Cinema of the United States

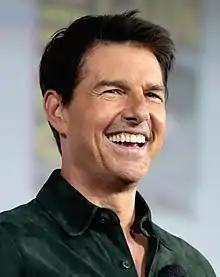
Tom Cruise, in a pre-recorded segment, skydived from the Stade de France to the Hollywood Sign, where he landed and affixed the five Olympic rings, marking the handover of the Games to Los Angeles in 2028 during the Olympics closing ceremony. Cruise himself has been cited as a paragon of modern cinema, with being cited as one of the first blockbuster films to gain significant monetary success despite being hampered by low expectations and competition from other franchise films and streaming platforms.

The "Little Three" (Universal Studios, United Artists, and Columbia Pictures), who did not own any theaters, refused to participate in the consent decree. A number of independent film producers were also unhappy with the compromise and formed a union known as the Society of Independent Motion Picture Producers and sued Paramount for the monopoly they still had over the Detroit Theaters—as Paramount was also gaining dominance through actors like Bob Hope, Paulette Goddard, Veronica Lake, Betty Hutton, crooner Bing Crosby, Alan Ladd, and longtime actor for studio Gary Cooper too- by 1942. The Big Five studios did not meet the requirements of the Consent of Decree during WWII, without major consequence, but after the war ended they joined Paramount as defendants in the Hollywood antitrust case, as did the Little Three studios.